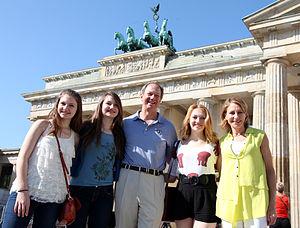
Jacqueline Emerson, dite Jackie Emerson, née le 21 août 1994 à Washington, D.C., est une actrice et chanteuse américaine. Elle a notamment interprété le rôle de Finch dans Hunger Games.